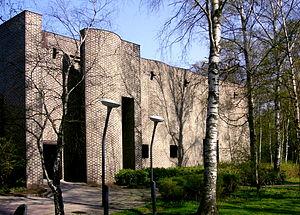
L'histoire architecturale de Stockholm remonte au tout début du XIIIᵉ siècle. D'après certaines sources, il est possible qu'une tour défensive ait été édifiée sur l'île de Stadsholmen aux environs de l'an 1200, voire à la fin du XIIᵉ siècle.